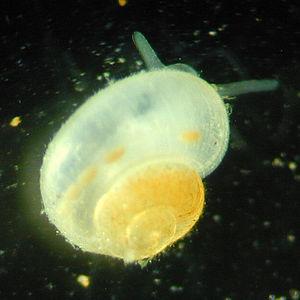
Les Cochliopidae constituent une famille de mollusques gastéropodes de l'ordre des Littorinimorpha.